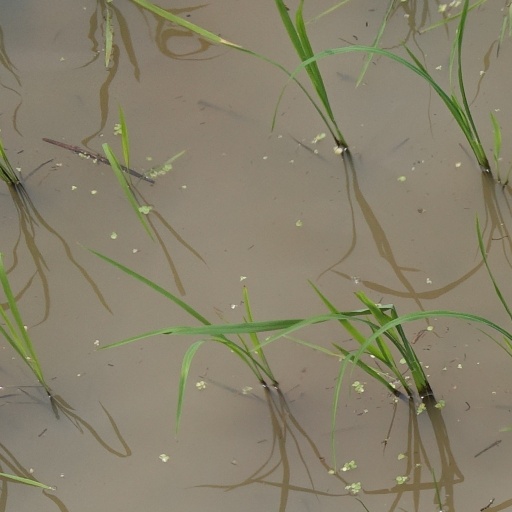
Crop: rice